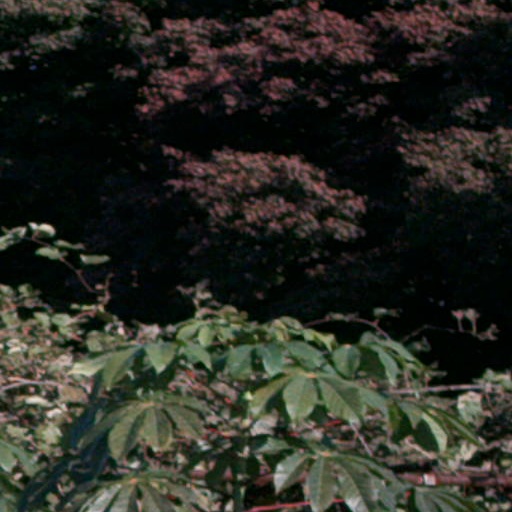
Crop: cassava